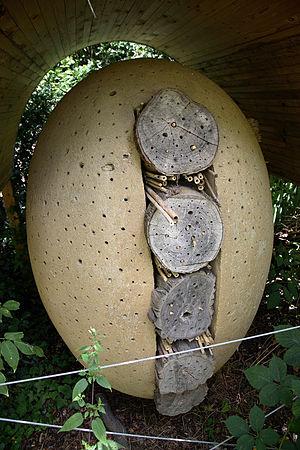
Le Jardin Vortex est un jardin panthéiste situé sur la Mathildenhöhe, à Darmstadt, non loin de Francfort-sur-le-Main. Les œuvres de plusieurs sculpteurs, dont John Wolkes, Jacopo Foggini, Jérôme-Abel Seguin et Hyesung Hyun, célèbrent la « force de lévitation » inventée par Viktor Schauberger. Ce jardin privé appartenant à Henry Nold, habitant de Darmstadt, est ouvert au public.